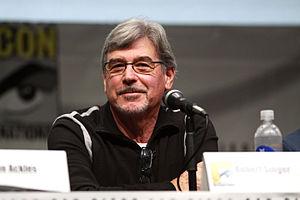
Supernatural, ou Surnaturel au Québec, est une série télévisée de fantasy américaine créée par Eric Kripke et produite par McG, un des producteurs exécutifs. La série, tournée principalement à Vancouver, est diffusée simultanément depuis le 13 septembre 2005 sur The WB, devenue The CW en septembre 2006, aux États-Unis et au Canada sur Citytv, CHCH-DT, CHEK-DT, M3 et Space.